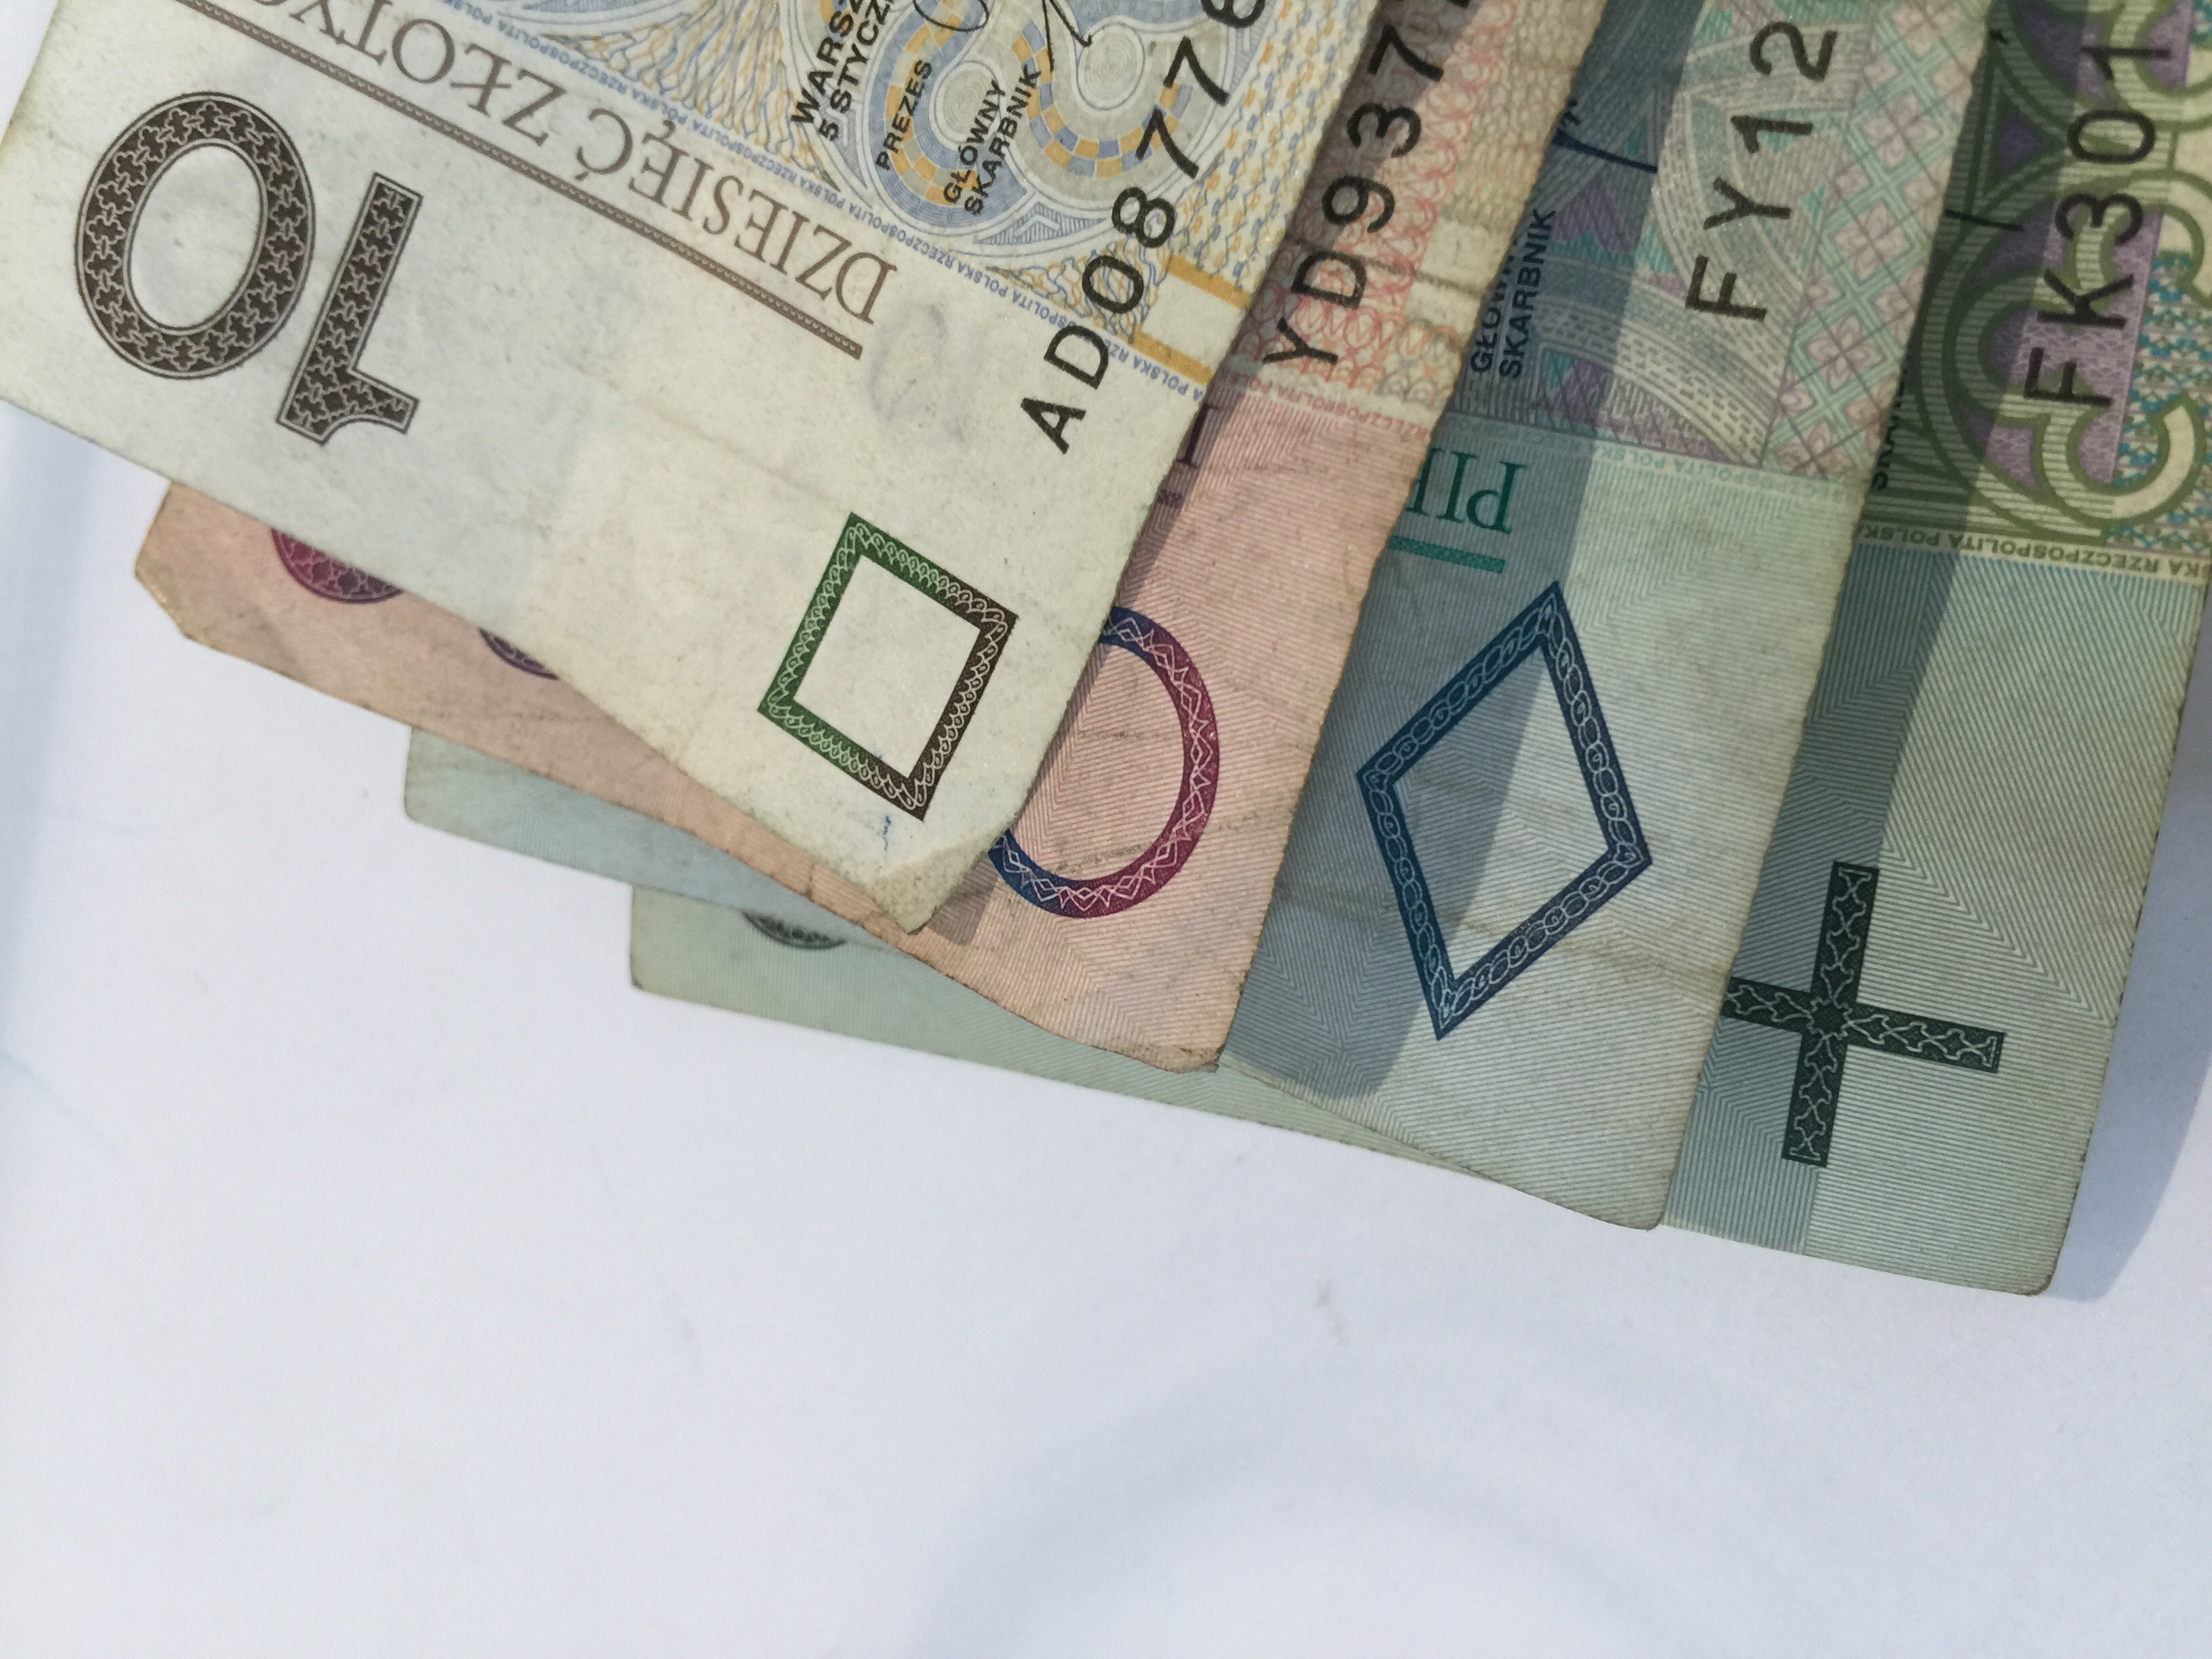
golden, money, shopping, paper, material, brand, cash, gold, currency, coin, document, cashier, savings, coins, safe, taxes, finance, euro banknotes, amount, prices, accounting, banknote, pay, the greenback, money making, the cashier